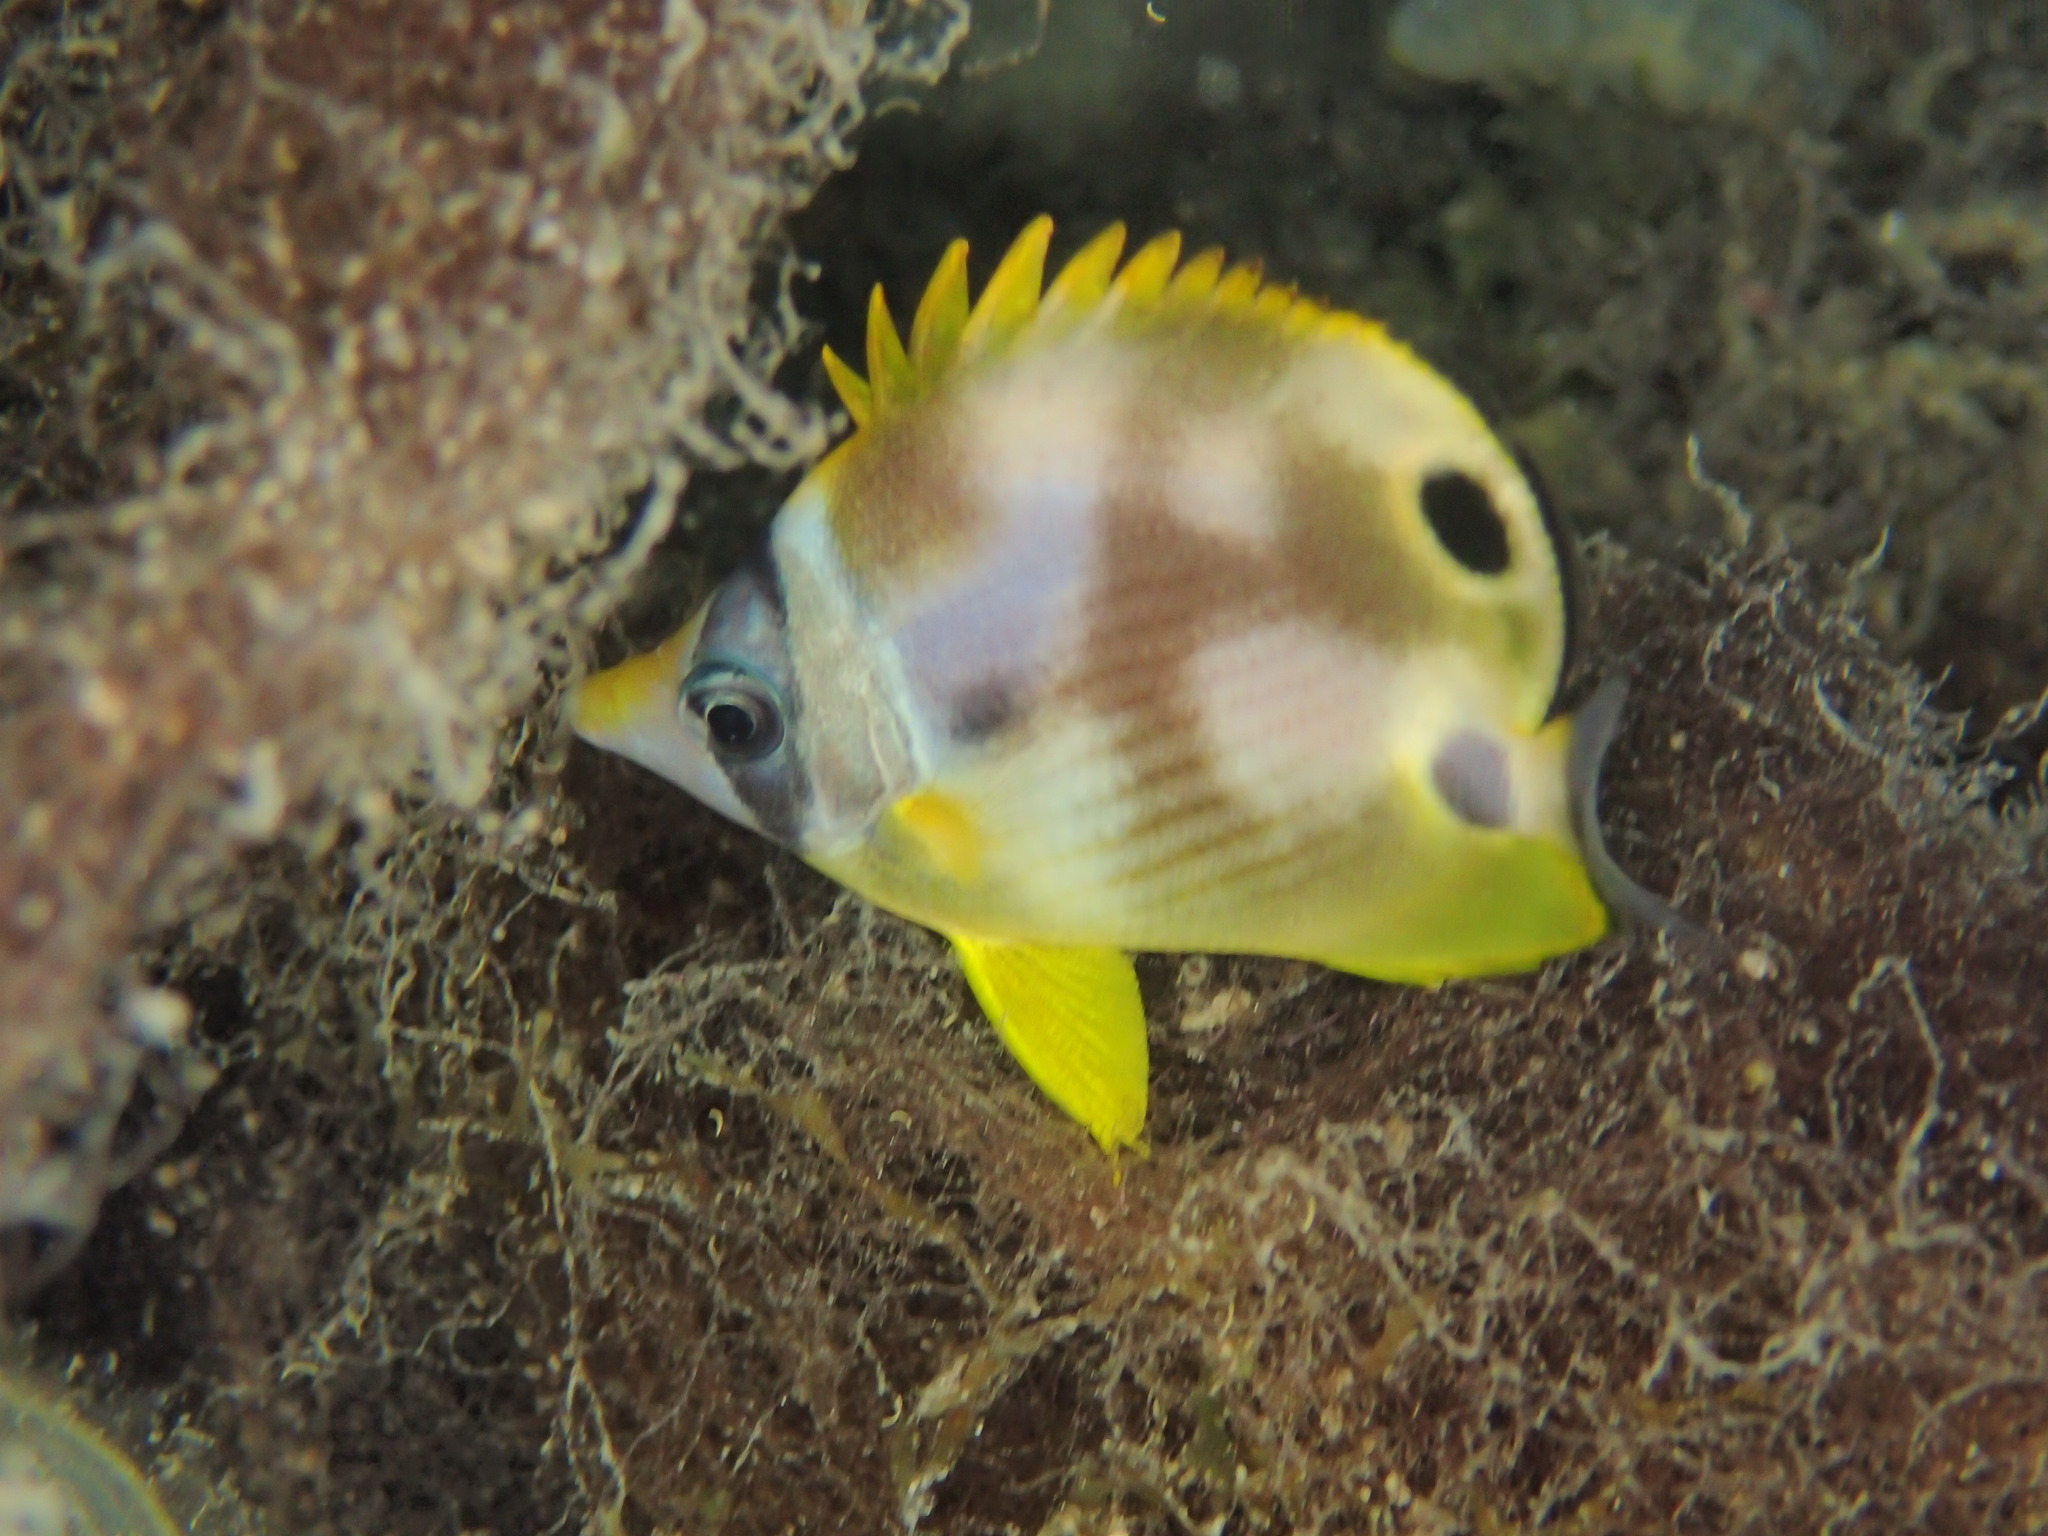
Chaetodon lunula (Raccoon Butterflyfish)